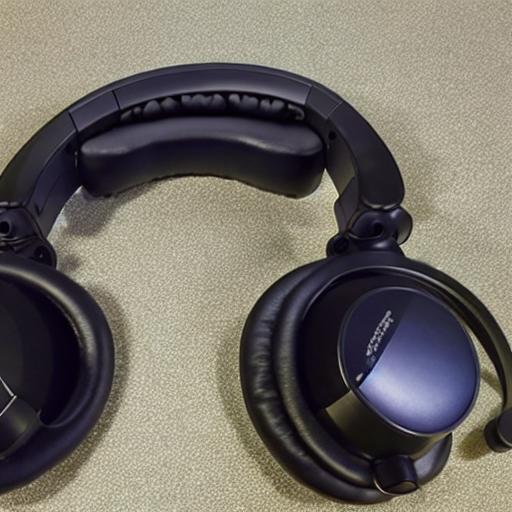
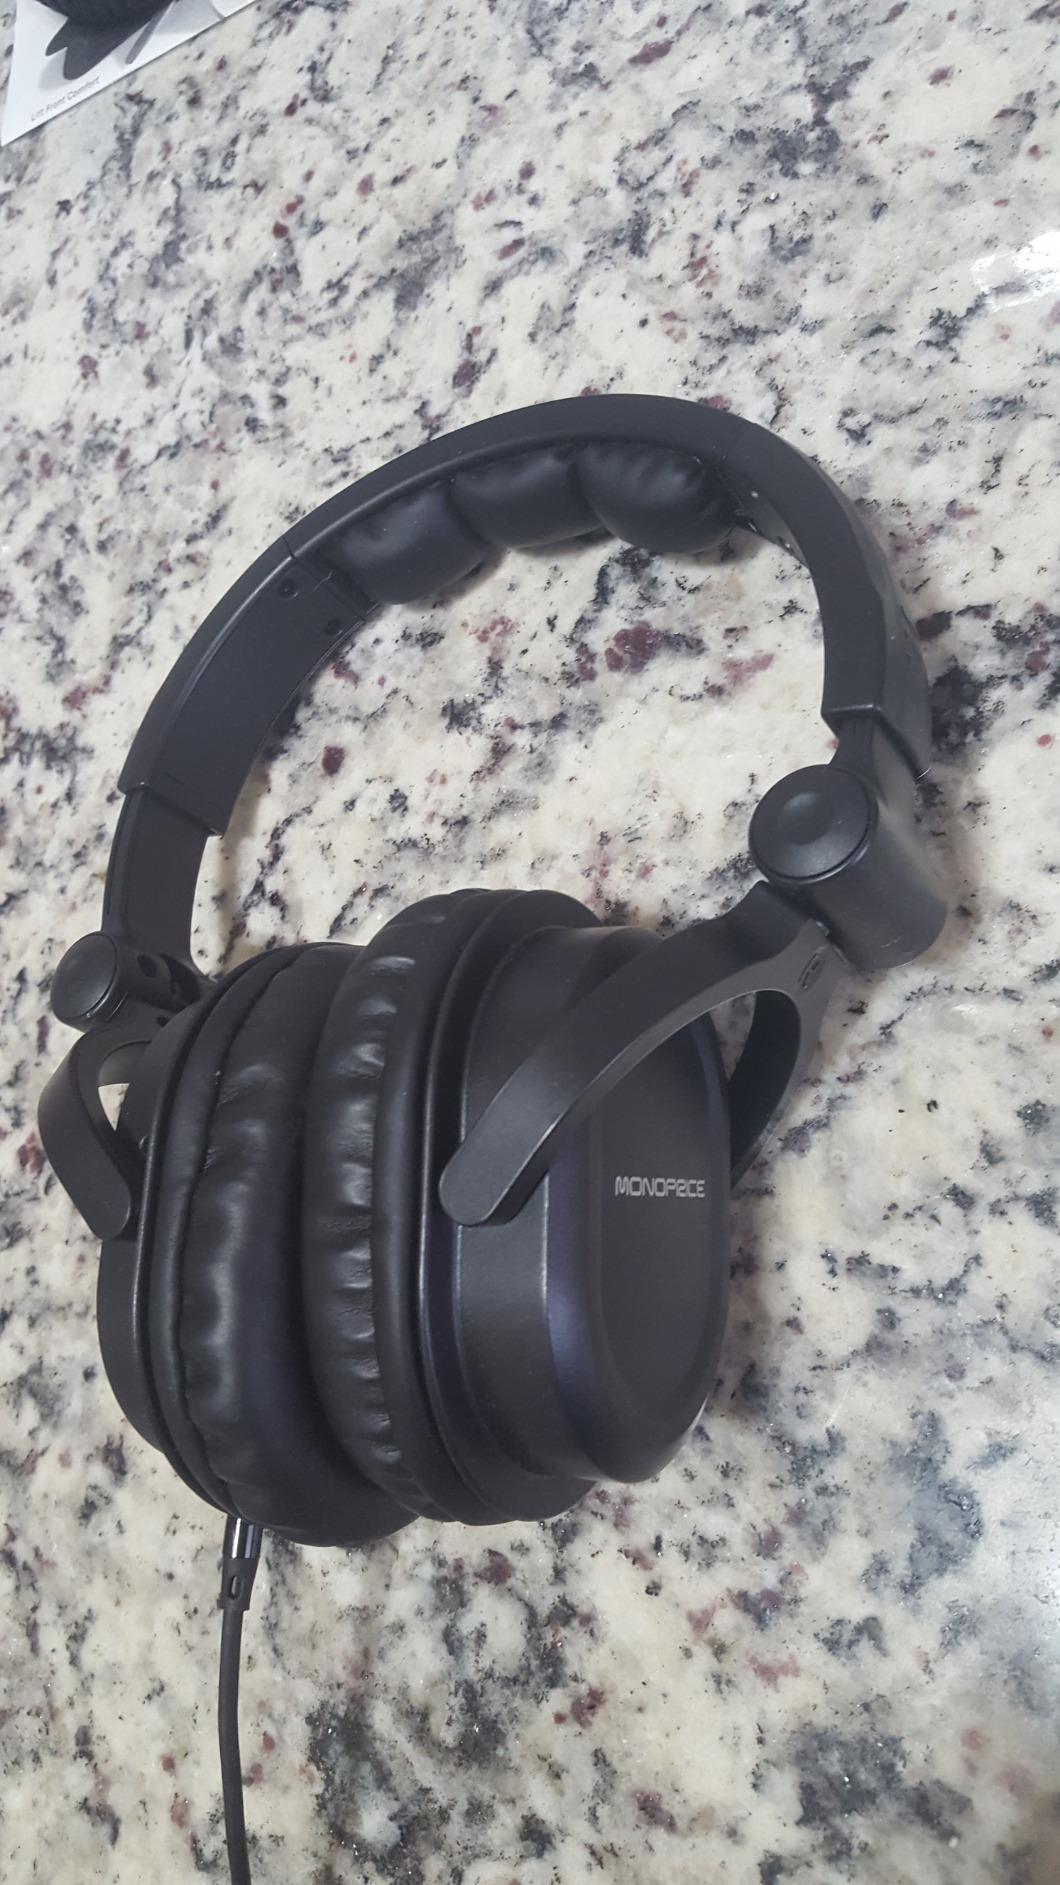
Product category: headphones
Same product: no